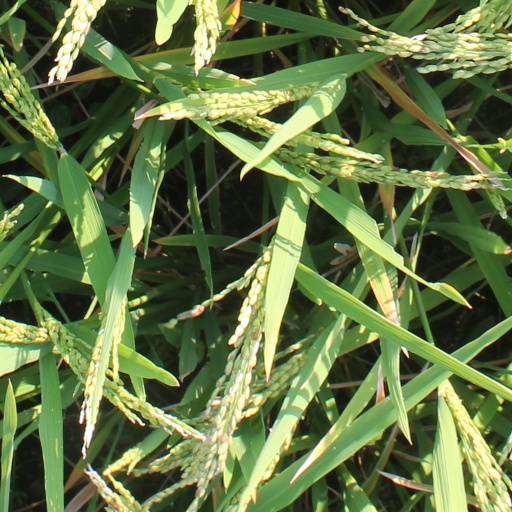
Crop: rice